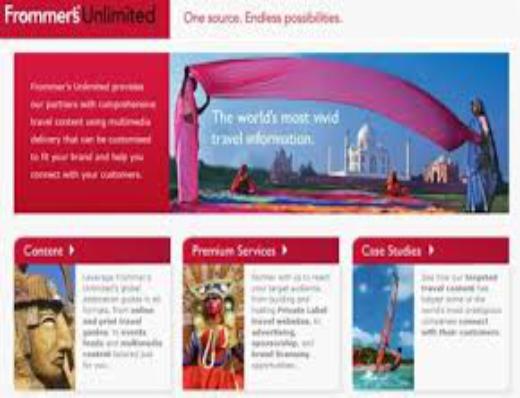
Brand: Frommer's
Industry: Necessities